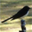
Label: bird